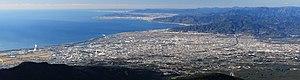
Fuji est une ville de la préfecture de Shizuoka, au Japon.